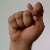
The image shows a hand gesture representing the letter 'T' in Indian Sign Language.